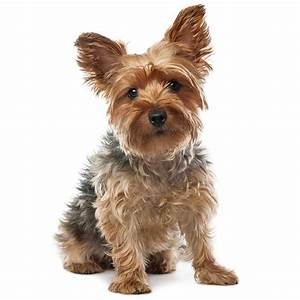
Label: cane